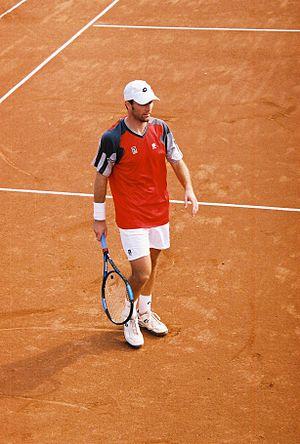
Félix Mantilla Botella, né le 23 septembre 1974 à Barcelone, est un joueur de tennis espagnol, professionnel sur le Circuit ATP de 1993 à 2008. Depuis sa retraite, il s'est reconverti dans les fonctions d'entraîneur. Il est droitier avec un revers à une main.